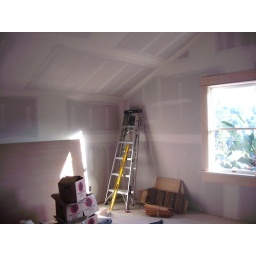
Dry wall work in progress and the window and door trim is being done.